The Admiral's Daughter

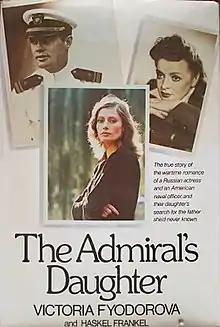
First US edition

The Admiral's Daughter is a 1979 autobiography written by Victoria Fyodorova with Haskel Frankel. It relates the story of Fyodorova's parents, Jackson Tate and Zoya Fyodorova, who had an affair in Moscow in 1945, her childhood in the Soviet Union, and her later search for and reunion with her father in the United States.